Street furniture in Barcelona

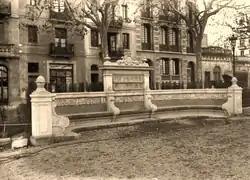
Bench-library in "Paseo de San Juan."

In 1928, with a view to the celebration of the International Exposition, the first public waste container were installed, the "Tulipa" model, consisting of a metal cylinder with vertical bars that opened like a flower at the top. They were a novelty at the time, since the awareness of street cleanliness was not very well developed at that time. For the Exposition, some temporary street lights called "dancer" were also installed in the middle of the streets, suspended from cables with tensors placed from façade to façade. After the event they were removed, although in 1990 some were reinstalled on Avinguda del Tibidabo.